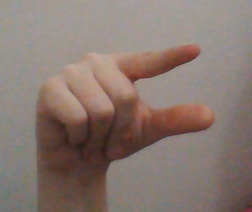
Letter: dal